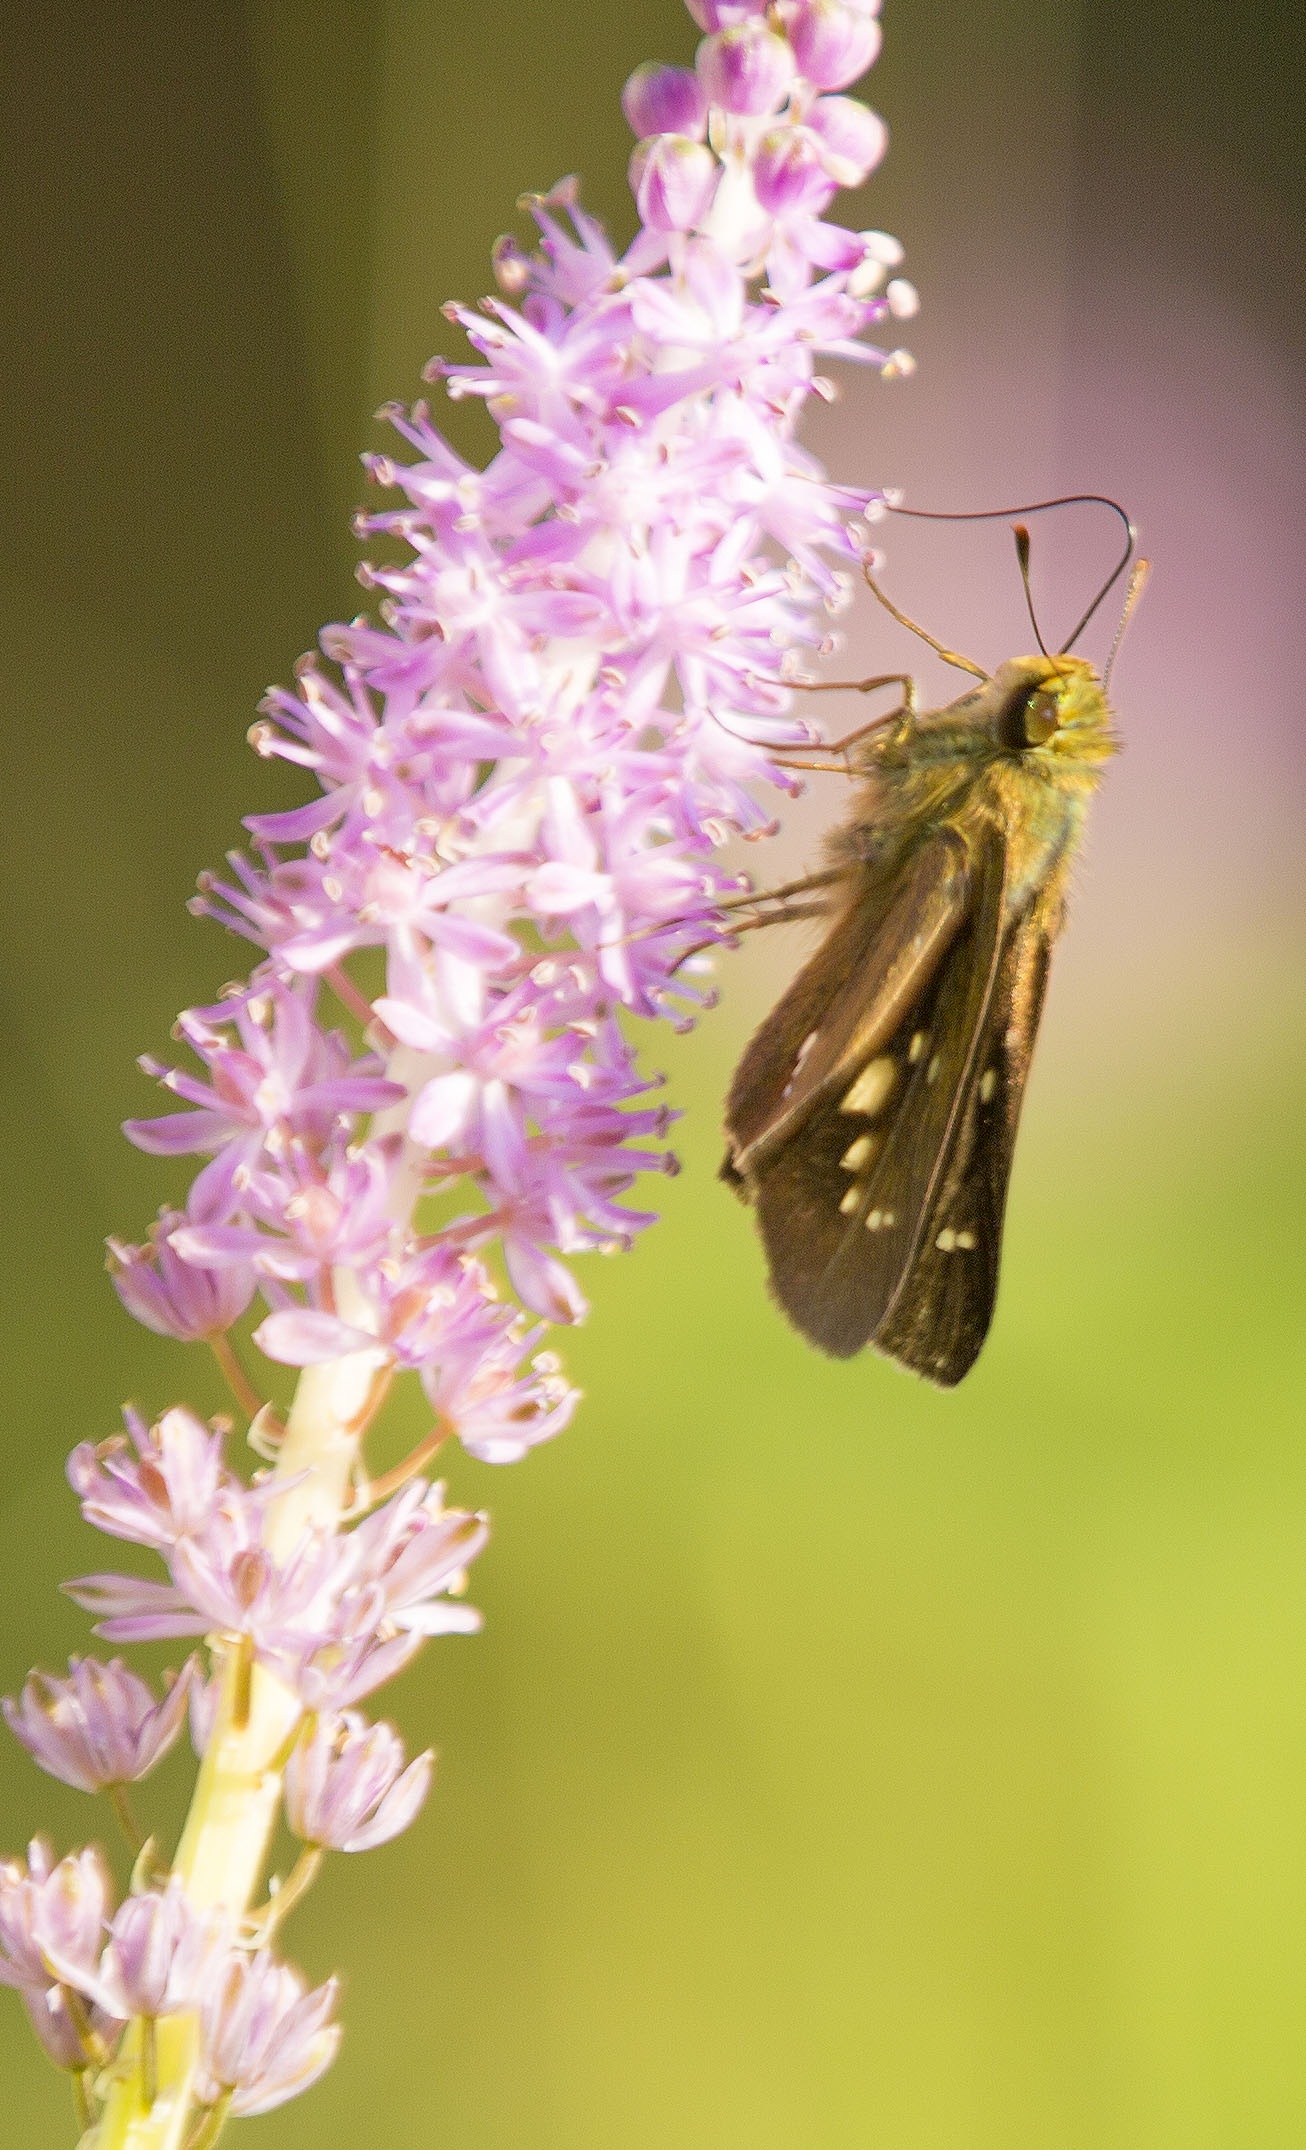
branch, blossom, plant, flower, petal, animal, pollen, insect, botany, moth, butterfly, flora, fauna, invertebrate, close up, bee, nectar, macro photography, honey bee, pollinator, moths and butterflies